1984 Cotton Bowl Classic

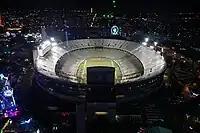
The Cotton Bowl in Dallas, Texas, hosted the Cotton Bowl Classic.

The 1984 Cotton Bowl Classic was the 48th edition of the college football bowl game, played at the Cotton Bowl in Dallas, Texas, on Monday, January 2. Part of the 1983–84 bowl game season, it matched the undefeated and second-ranked Texas Longhorns of the Southwest Conference (SWC) and the #7 Georgia Bulldogs of the Southeastern Conference (SEC). Underdog Georgia rallied with a late touchdown to win, 10–9.